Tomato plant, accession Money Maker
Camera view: tilt-top (135 deg); turntable rotation: 330 degrees
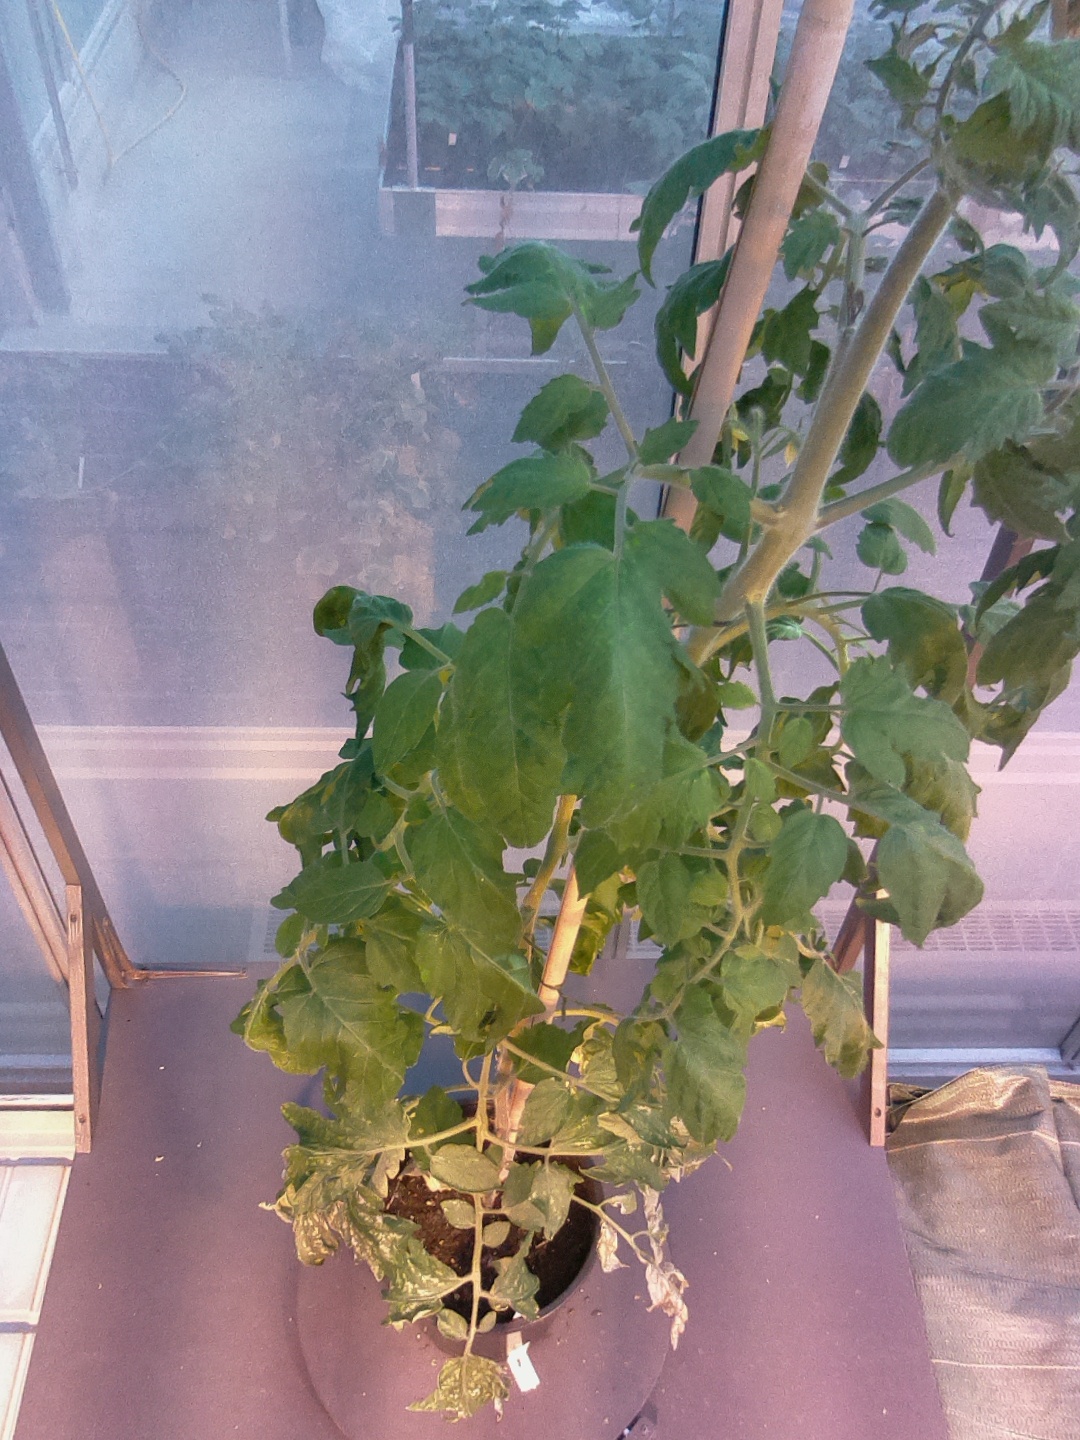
BBCH growth stage 63: 30%-40% of flowers open